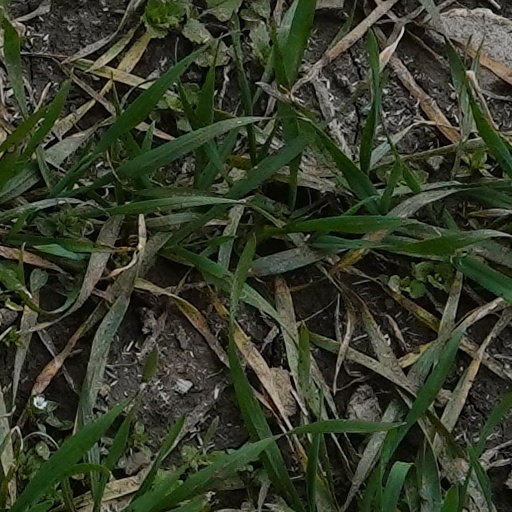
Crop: wheat